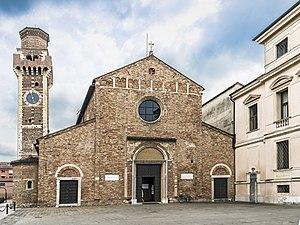
Félix et Fortunat, morts en 296 ou au IVᵉ siècle, sont deux frères martyrs à Aquilée en Vénétie julienne sous Dioclétien et Maximien. Ils sont fêtés le 14 mai en Occident et le 11 juin en Orient. Leur culte fut ravivé à Vicence par l'évêque Cacciafronte à la fin du XIIᵉ siècle.